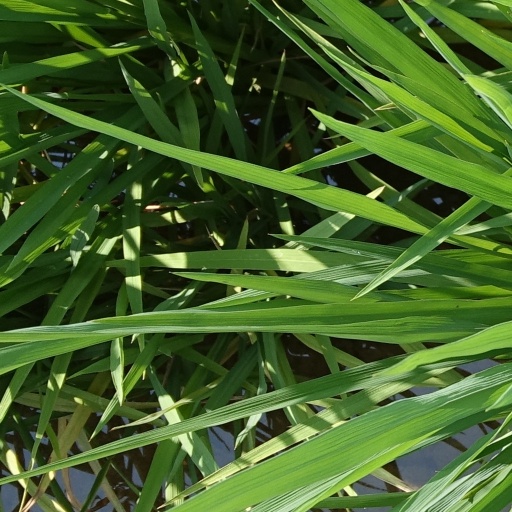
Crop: rice